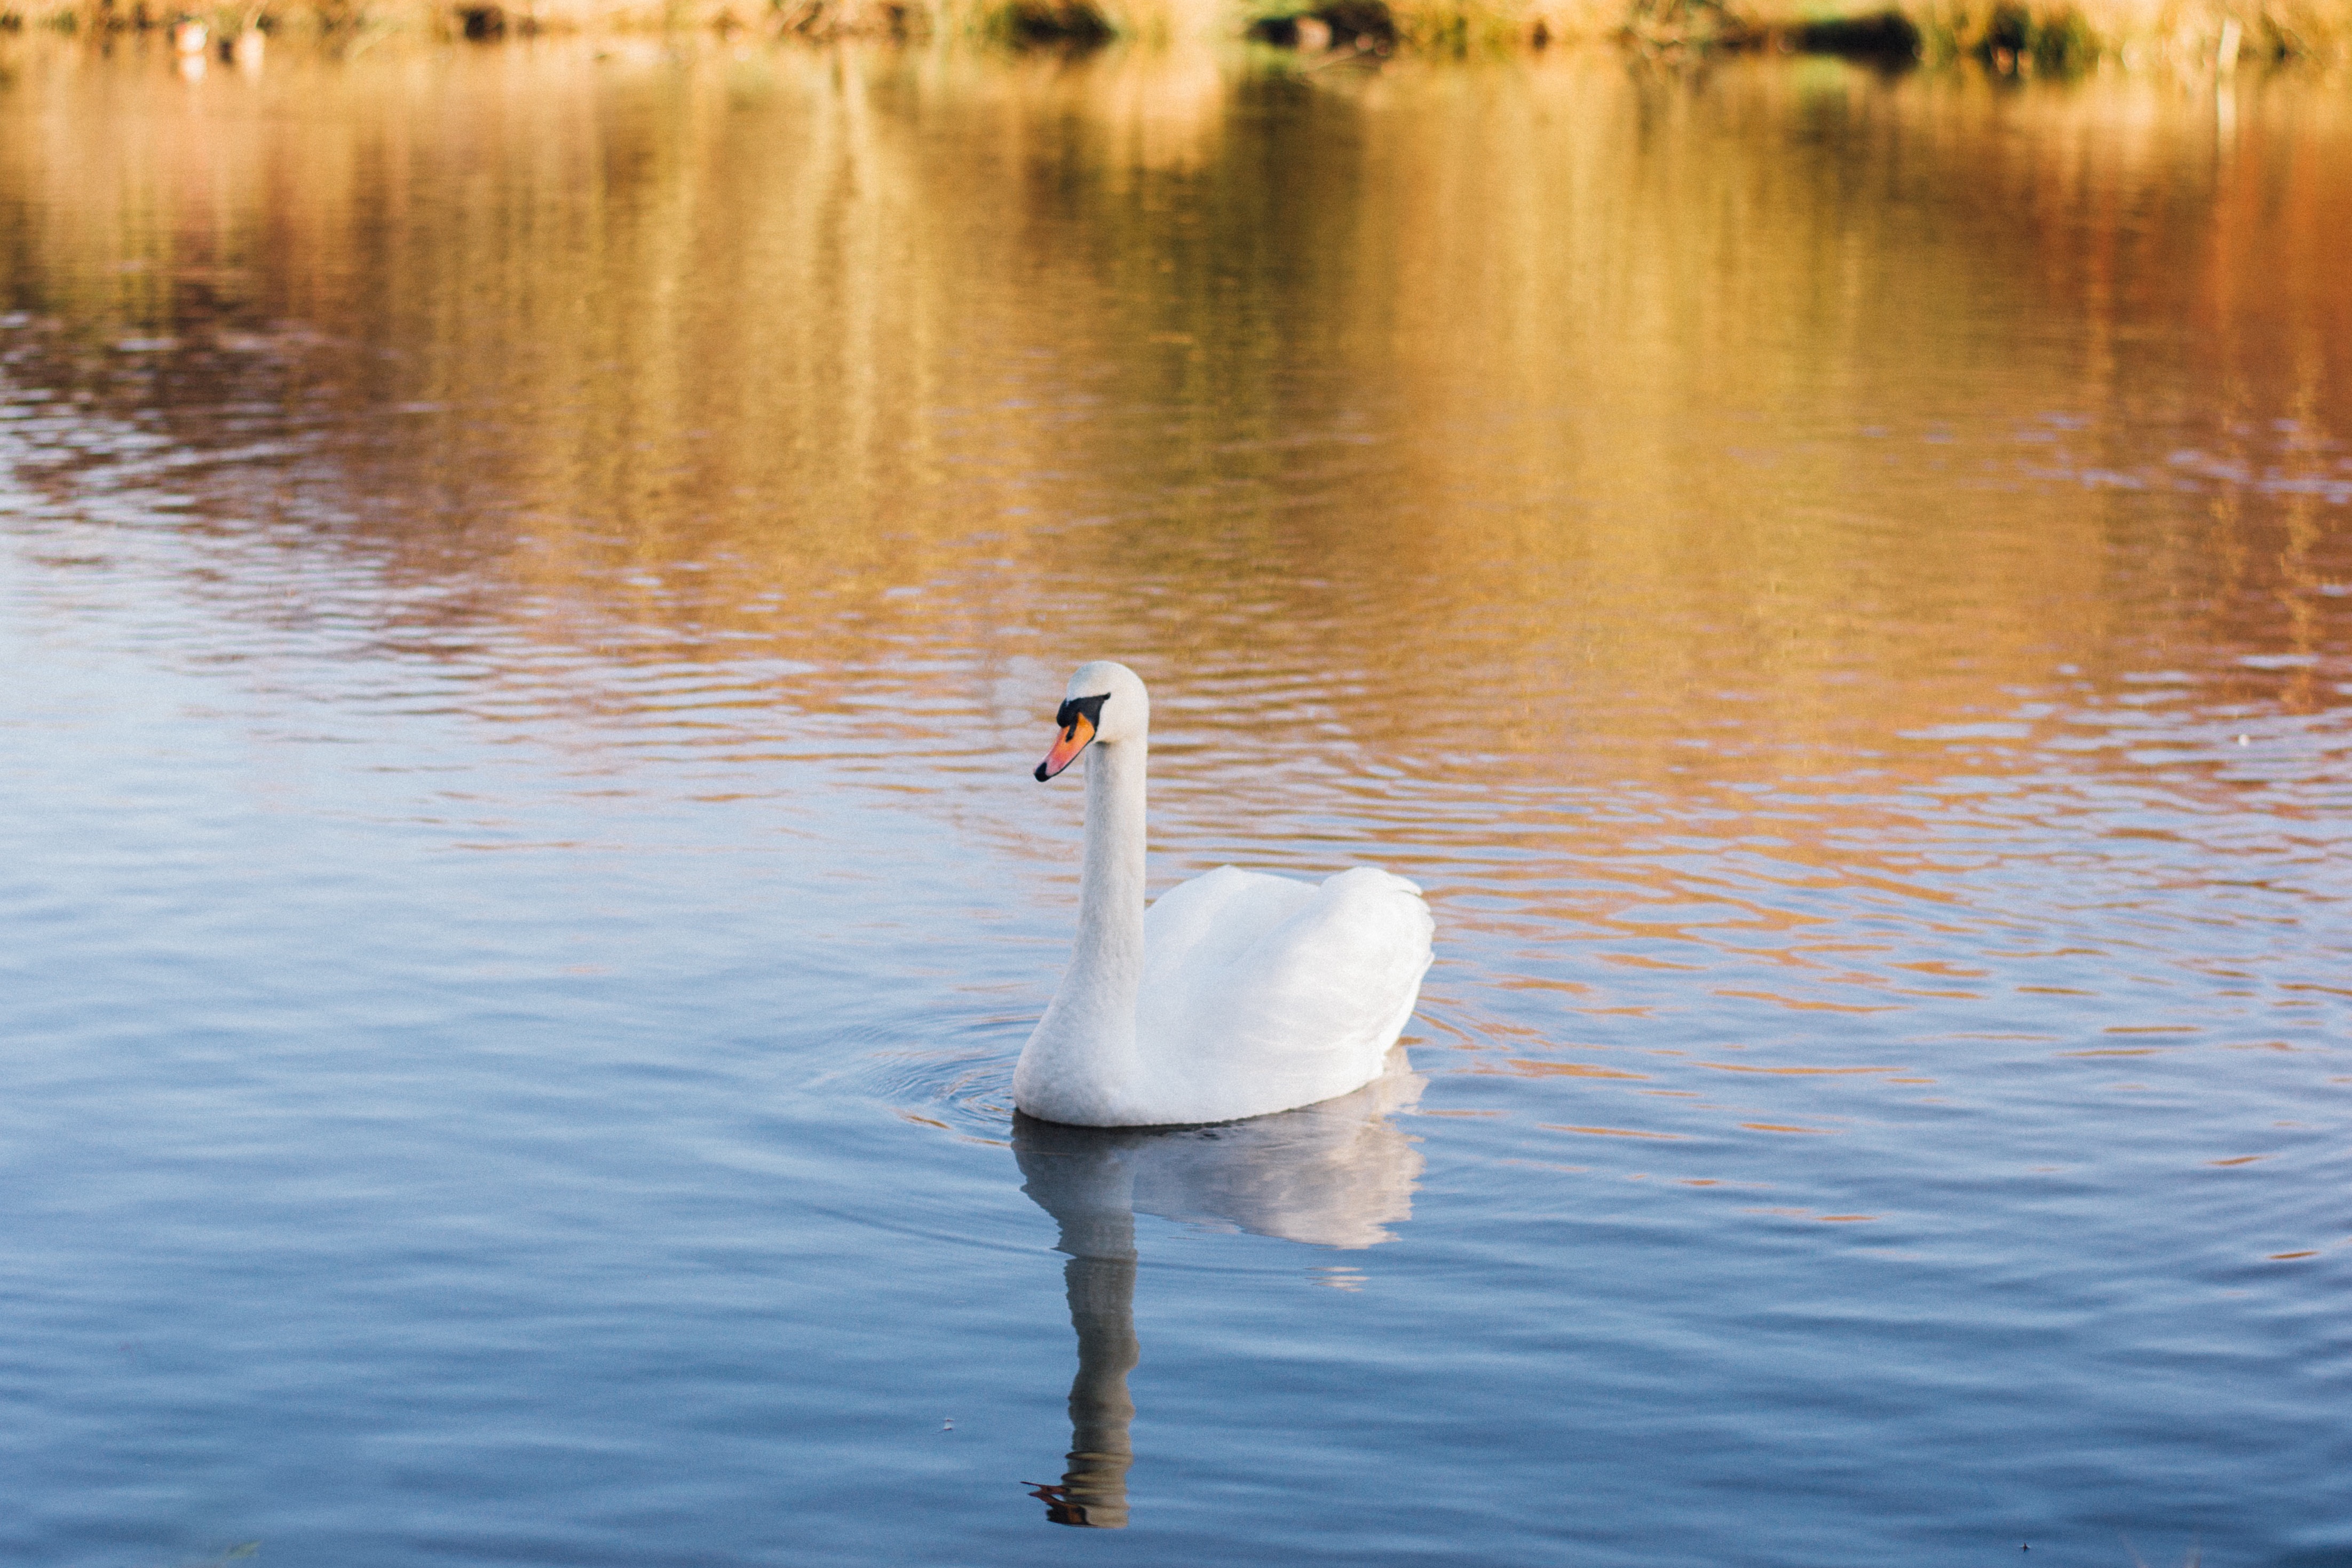
water, bird, lake, wildlife, reflection, fauna, swan, vertebrate, waterfowl, water bird, ducks geese and swans